HTTP 451

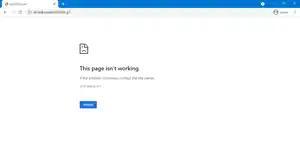
A 451 error message being displayed when visiting a website in mainland China

When an entity intercepts the request and returns status 451, it should include a "Link" HTTP header field whose value is a URI reference identifying itself. The "Link" header field must then have a "rel" parameter whose value is "blocked-by". This is intended to identify the entity implementing the blocking (an ISP, DNS provider, caching system, etc.), not the legal authority mandating the block. At an IETF hackathon, participants used a web crawler to discover that several implementations misunderstood this header and gave the legal authority instead.